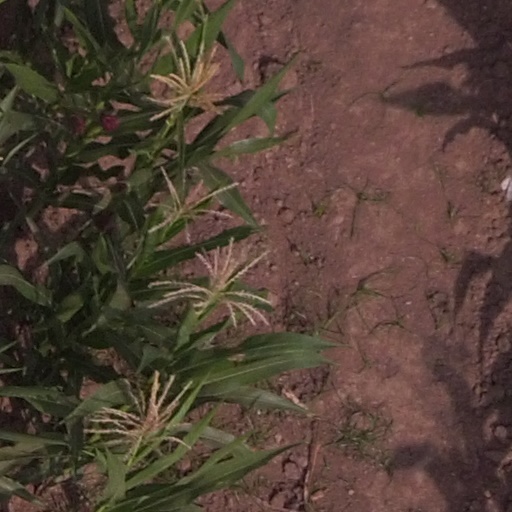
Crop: maize; corn